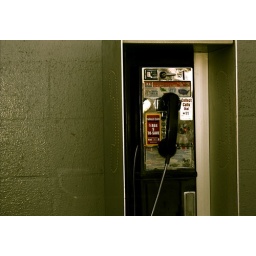
phone on the corner of doniphan and sunland park drivei was in my truck waiting for someone